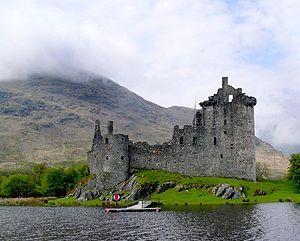
Cette liste recense les principaux châteaux du council area d'Argyll and Bute en Écosse.